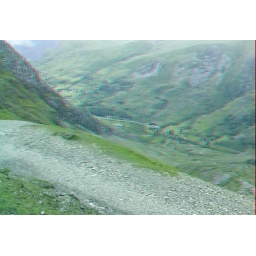
Mount Snowdon on the way up in anaglyph 3D stereo red blue glasses to view